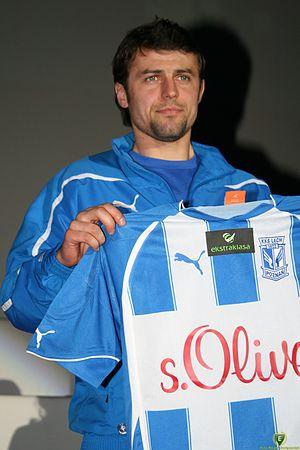
Tomasz Bandrowski, né le 18 septembre 1984 à Zabrze, est un footballeur professionnel polonais. Il occupe actuellement le poste de milieu de terrain.